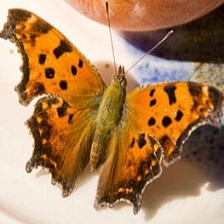
Species: EASTERN COMA
Butterfly family (ImageNet category): admiral